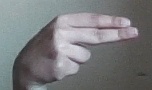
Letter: ain